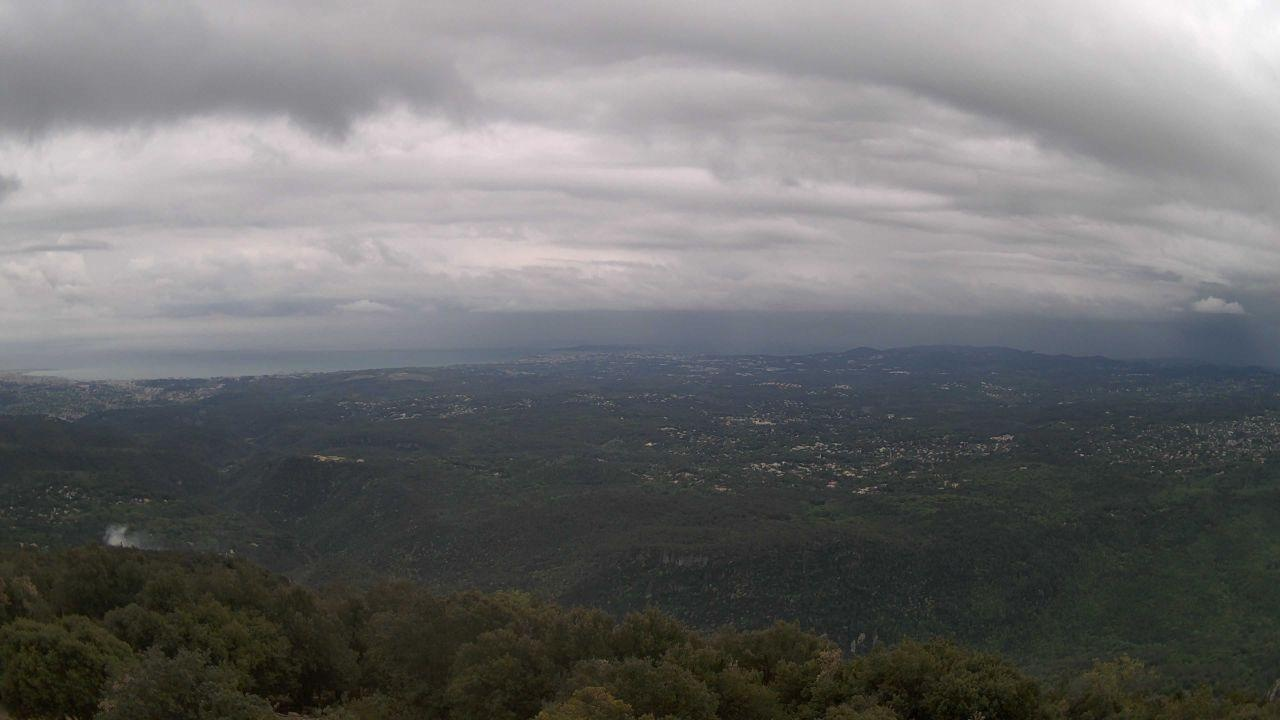
Fire: no
Smoke: no